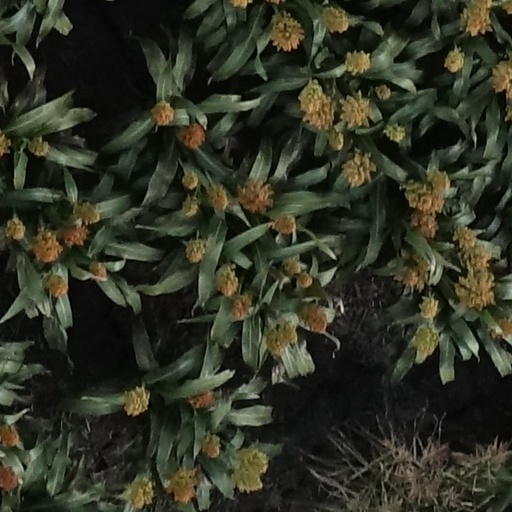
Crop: sorghum